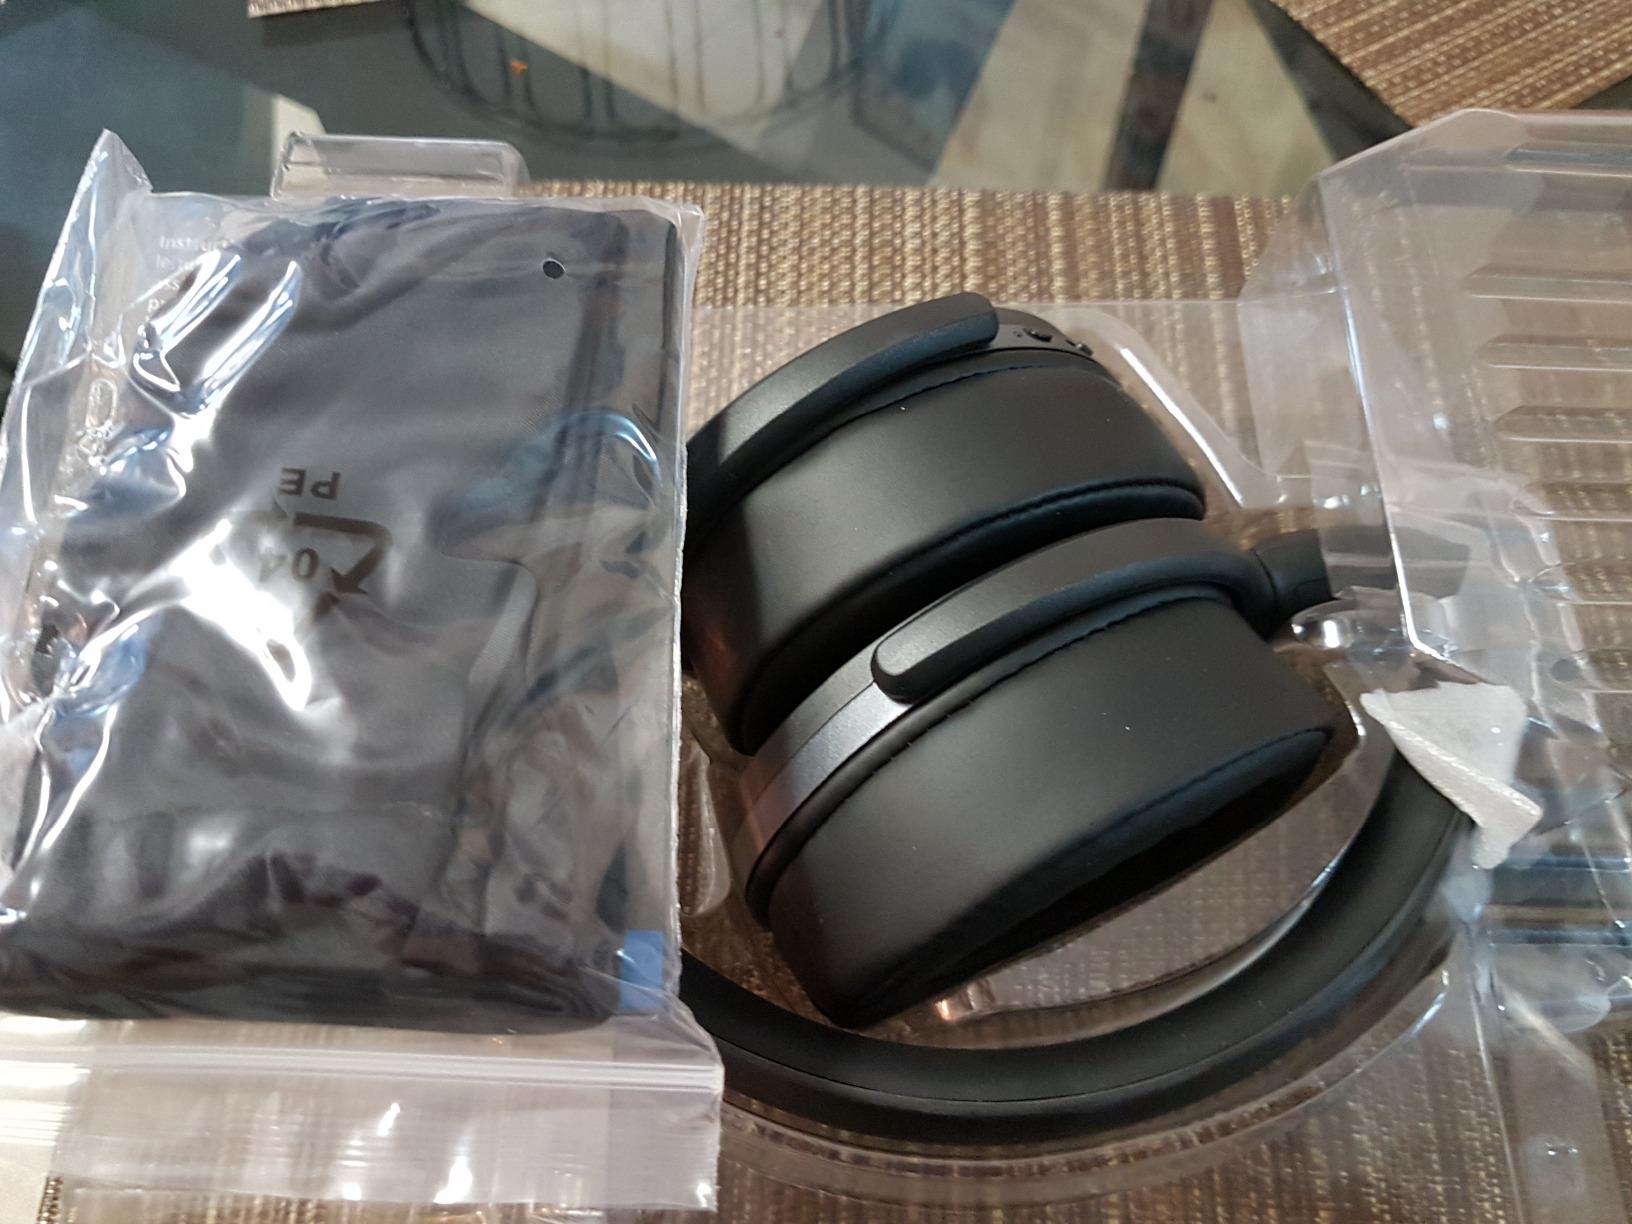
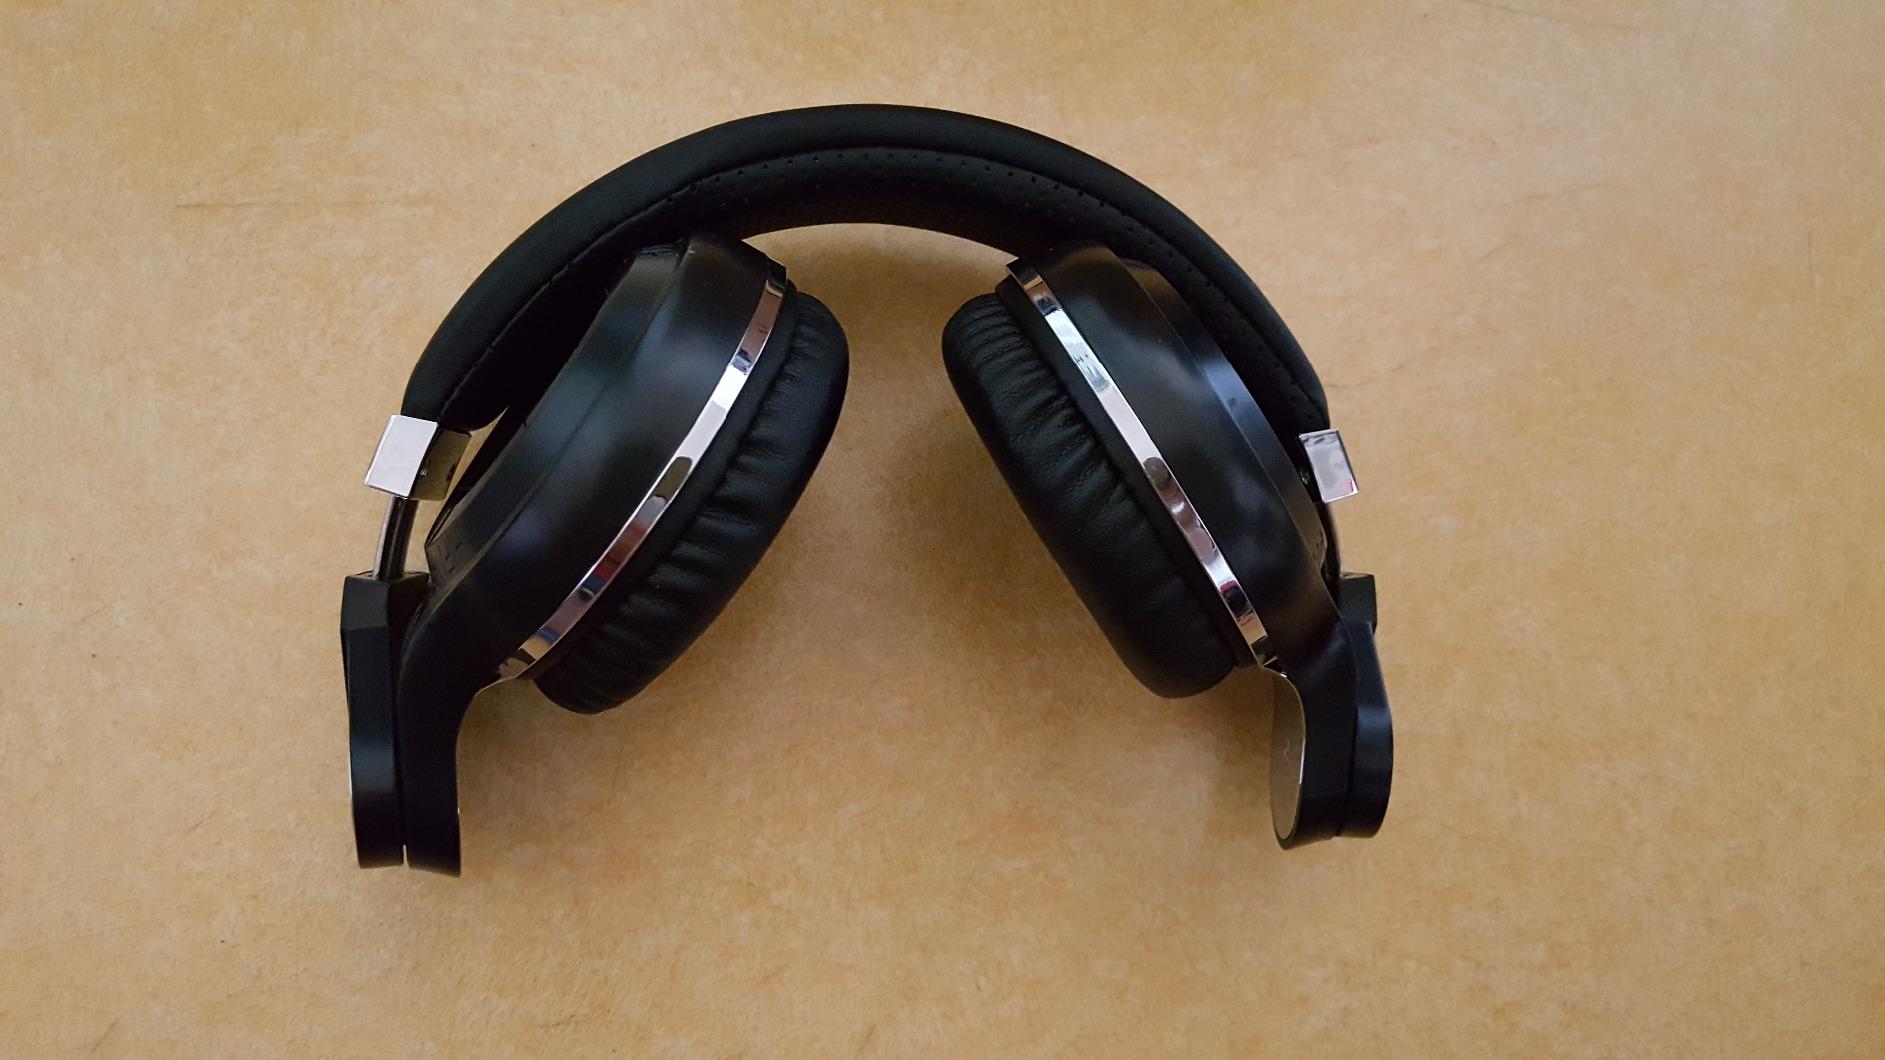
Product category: headphones
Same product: no